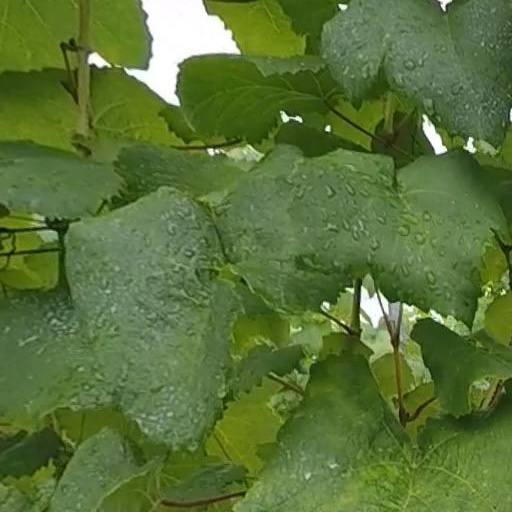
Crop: grape